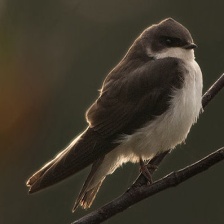
Species: TREE SWALLOW
Scientific name: TACHYCINETA BICOLOR